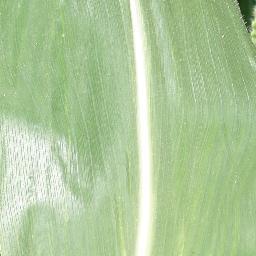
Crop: corn
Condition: (maize)_healthy